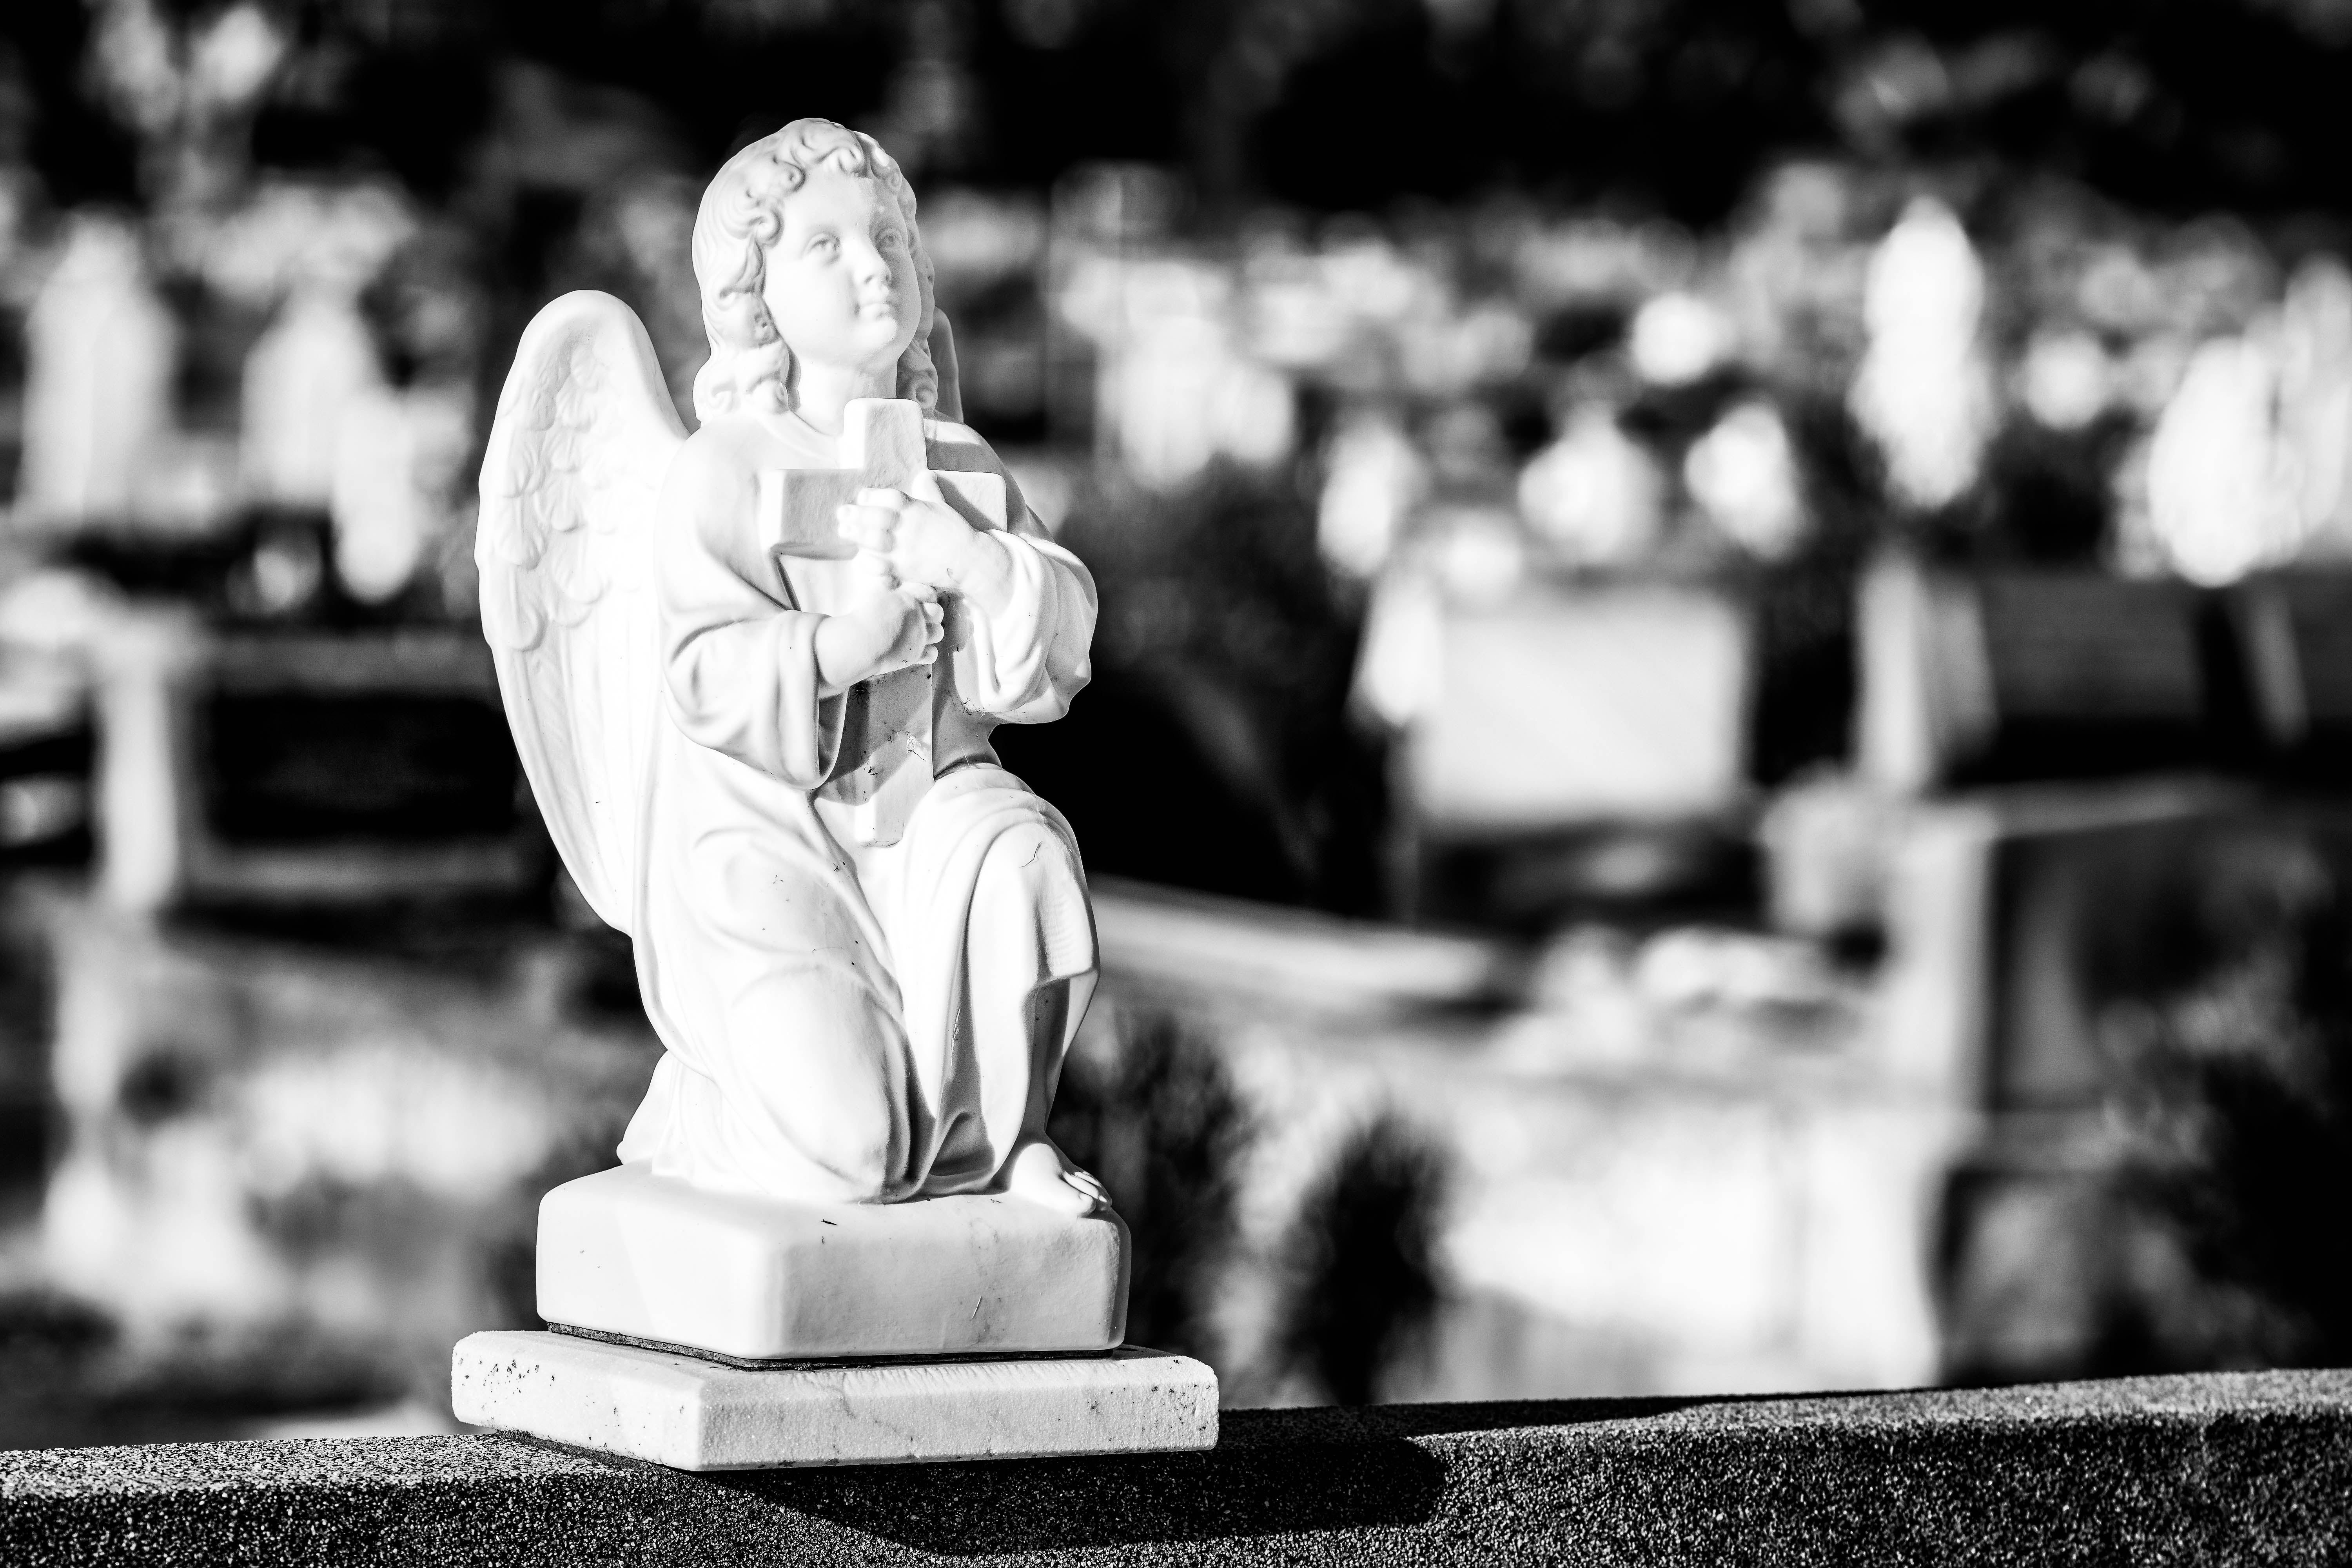
black and white, white, photography, monument, statue, sitting, black, monochrome, bw, blackandwhite, angel, graveyard, photograph, cemetary, boken, botanycemetary, easternsuburbscemetary, monochrome photography, film noir, human positions